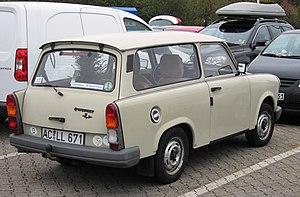
Trabi 1.1 Universal munie d'une etiquette de defi